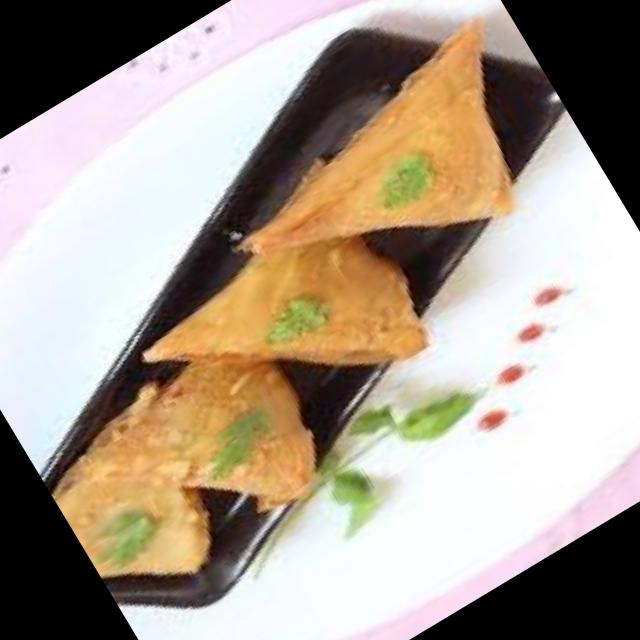
Dish: samosa